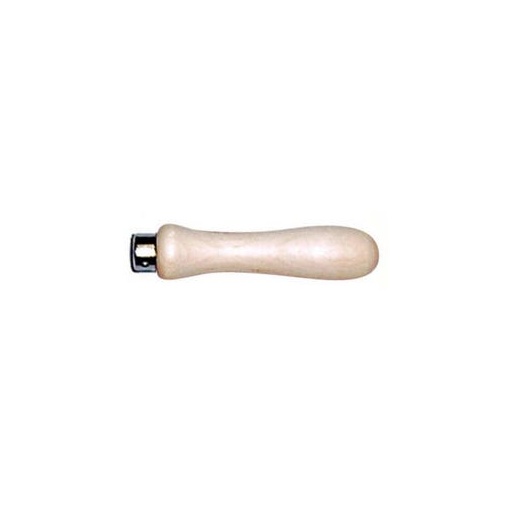
File Handle, Birch, 3-4-In.
Economy file handle, high quality birch, natural wax finish, for 3" to 4" files.
Brand: Various
Category: Hardware > Tool Accessories > Tool Handle Wedges